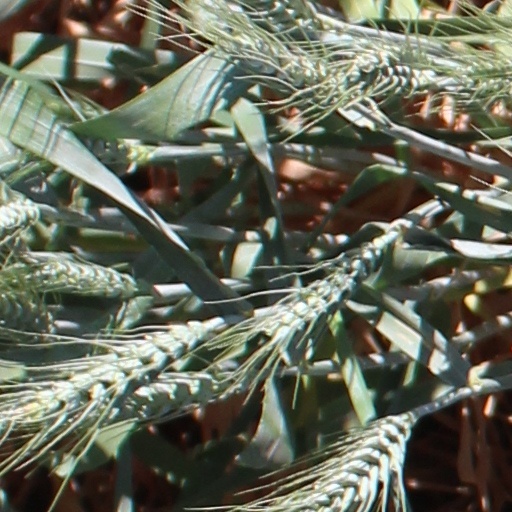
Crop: wheat